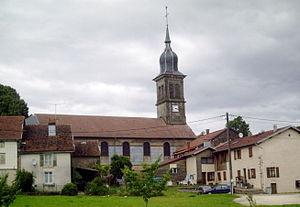
Les Voivres est une commune française située dans le département des Vosges, en région Grand Est.